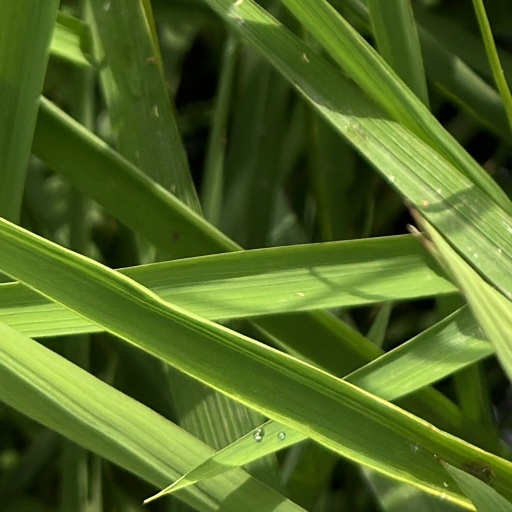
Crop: rice